One Night in Miami...

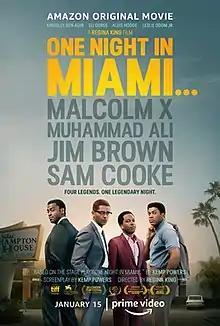
Release poster

One Night in Miami... is a 2020 American drama film directed by Regina King (in her feature film directorial debut) from a screenplay by Kemp Powers, based on his 2013 stage play. The film is a fictionalized account of a meeting on February 25, 1964, between Malcolm X, Muhammad Ali, Jim Brown, and Sam Cooke in a room at the Hampton House, celebrating Ali's surprise title win over Sonny Liston. It stars Kingsley Ben-Adir, Eli Goree, Aldis Hodge, and Leslie Odom Jr. in the lead roles, with Lance Reddick, Joaquina Kalukango, Nicolette Robinson, and Beau Bridges in supporting roles.